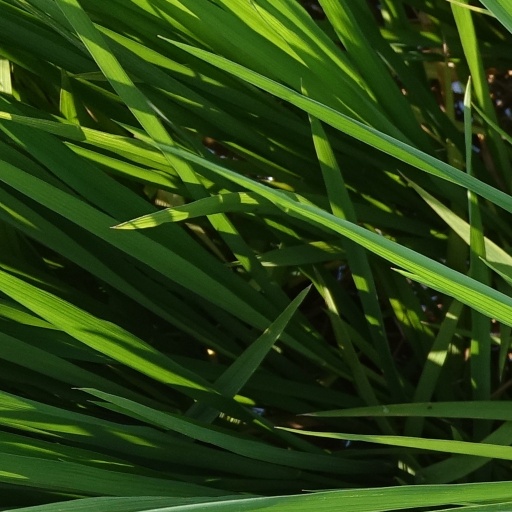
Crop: rice